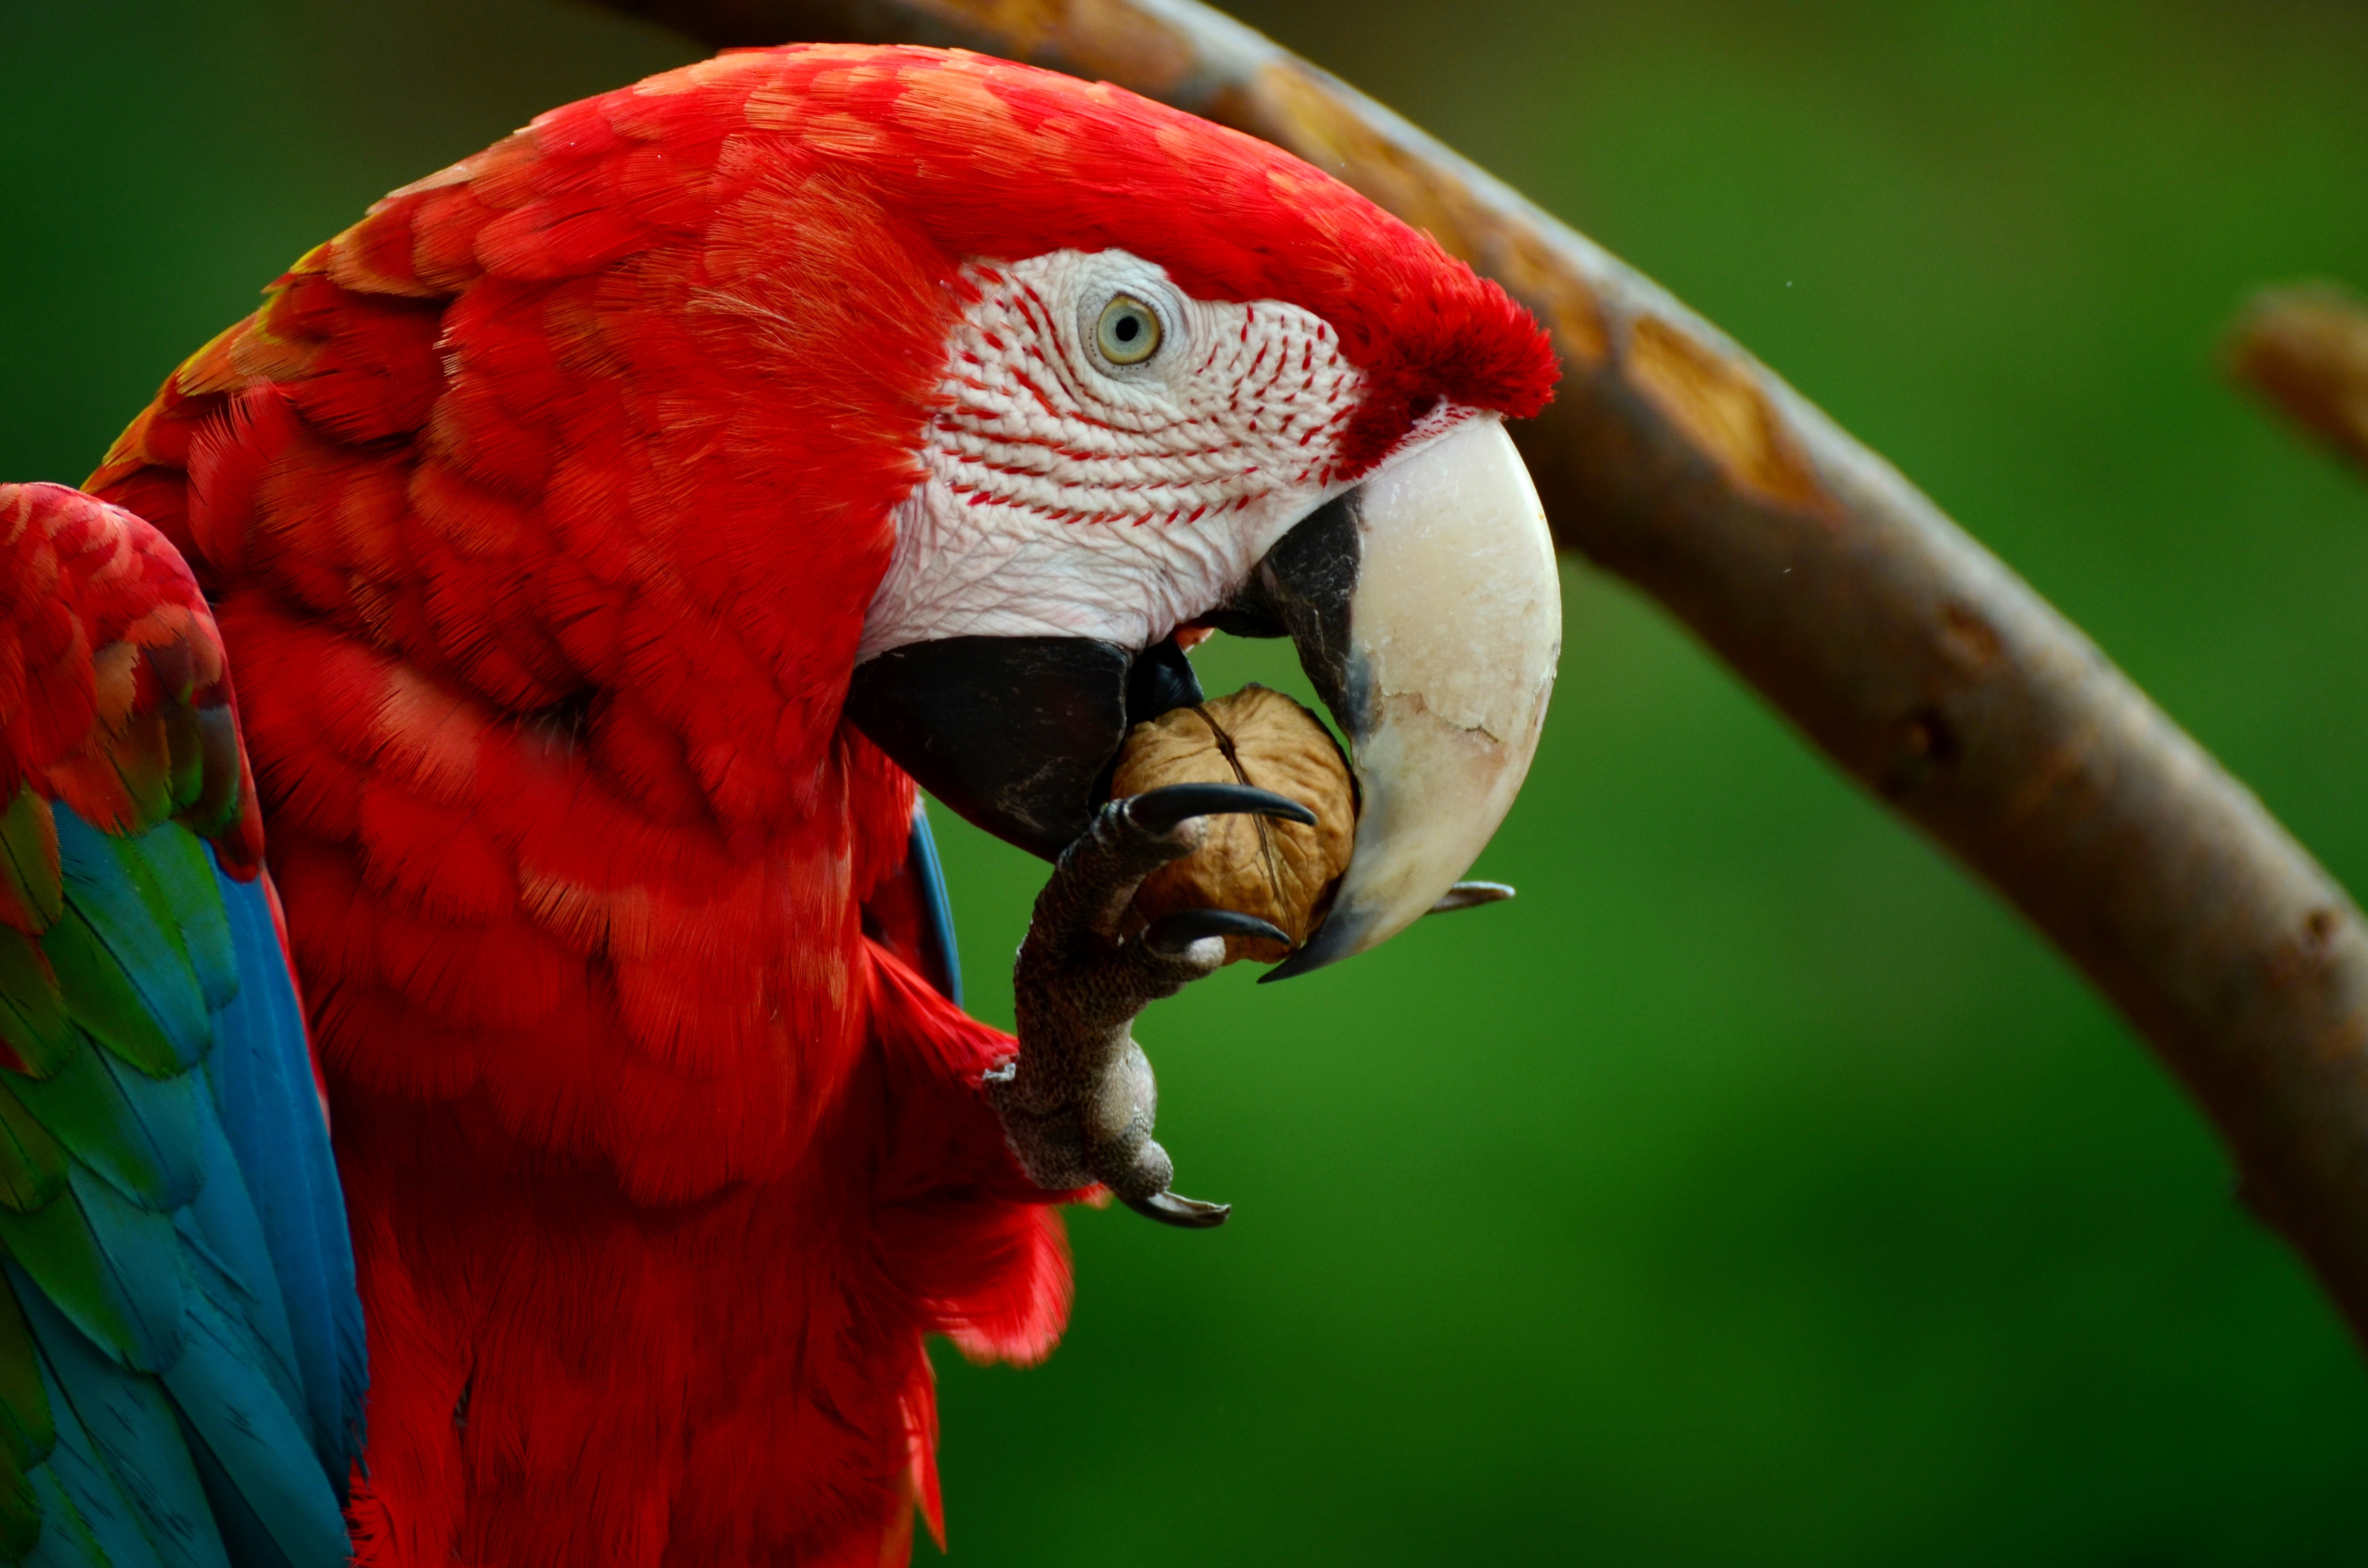
nature, bird, flower, animal, green, red, beak, color, macro, crack, colorful, close, eat, fauna, plumage, walnut, lorikeet, macaw, close up, head, vertebrate, parrot, exotic, exot, animal portrait, macro photography, ara, scarlet macaw, red ara